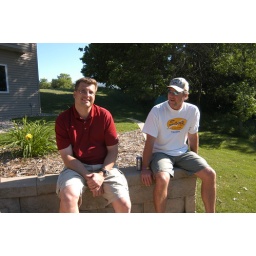
At Tom and Beth's house at the lake in Alexandrea, Minnesota.